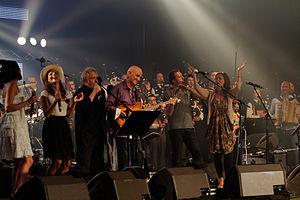
Dan Ar Braz et le bagad Kemper en concert à l'espace Gradlon lors du festival de Cornouaille 2013, à l’occasion des 90 ans du Cornouaille et des 20 ans de la création de l’Héritage des Celtes.
Dan Ar Braz [ˈdãːnː ar ˈbrɑːs], né Daniel Le Bras le 15 janvier 1949 à Quimper, Finistère, est un guitariste auteur-compositeur-interprète français d'origine et de culture bretonnes. La majeure partie de son œuvre relève de la musique celtique électrique. Bercé par les sons rock des Shadows ou des Stones, il débute dans plusieurs orchestres de bals et en tant que rockeur ou folk singer.
L’Héritage des Celtes est une réunion de musiciens originaires de pays se réclamant de la tradition celtique, initiée par deux Quimpérois, le producteur Jakez Bernard et le guitariste-chanteur Dan Ar Braz. Ensemble ils jouent des musiques traditionnelles celtiques mais aussi des compositions de Dan Ar Braz, sur des arrangements rock et folk.